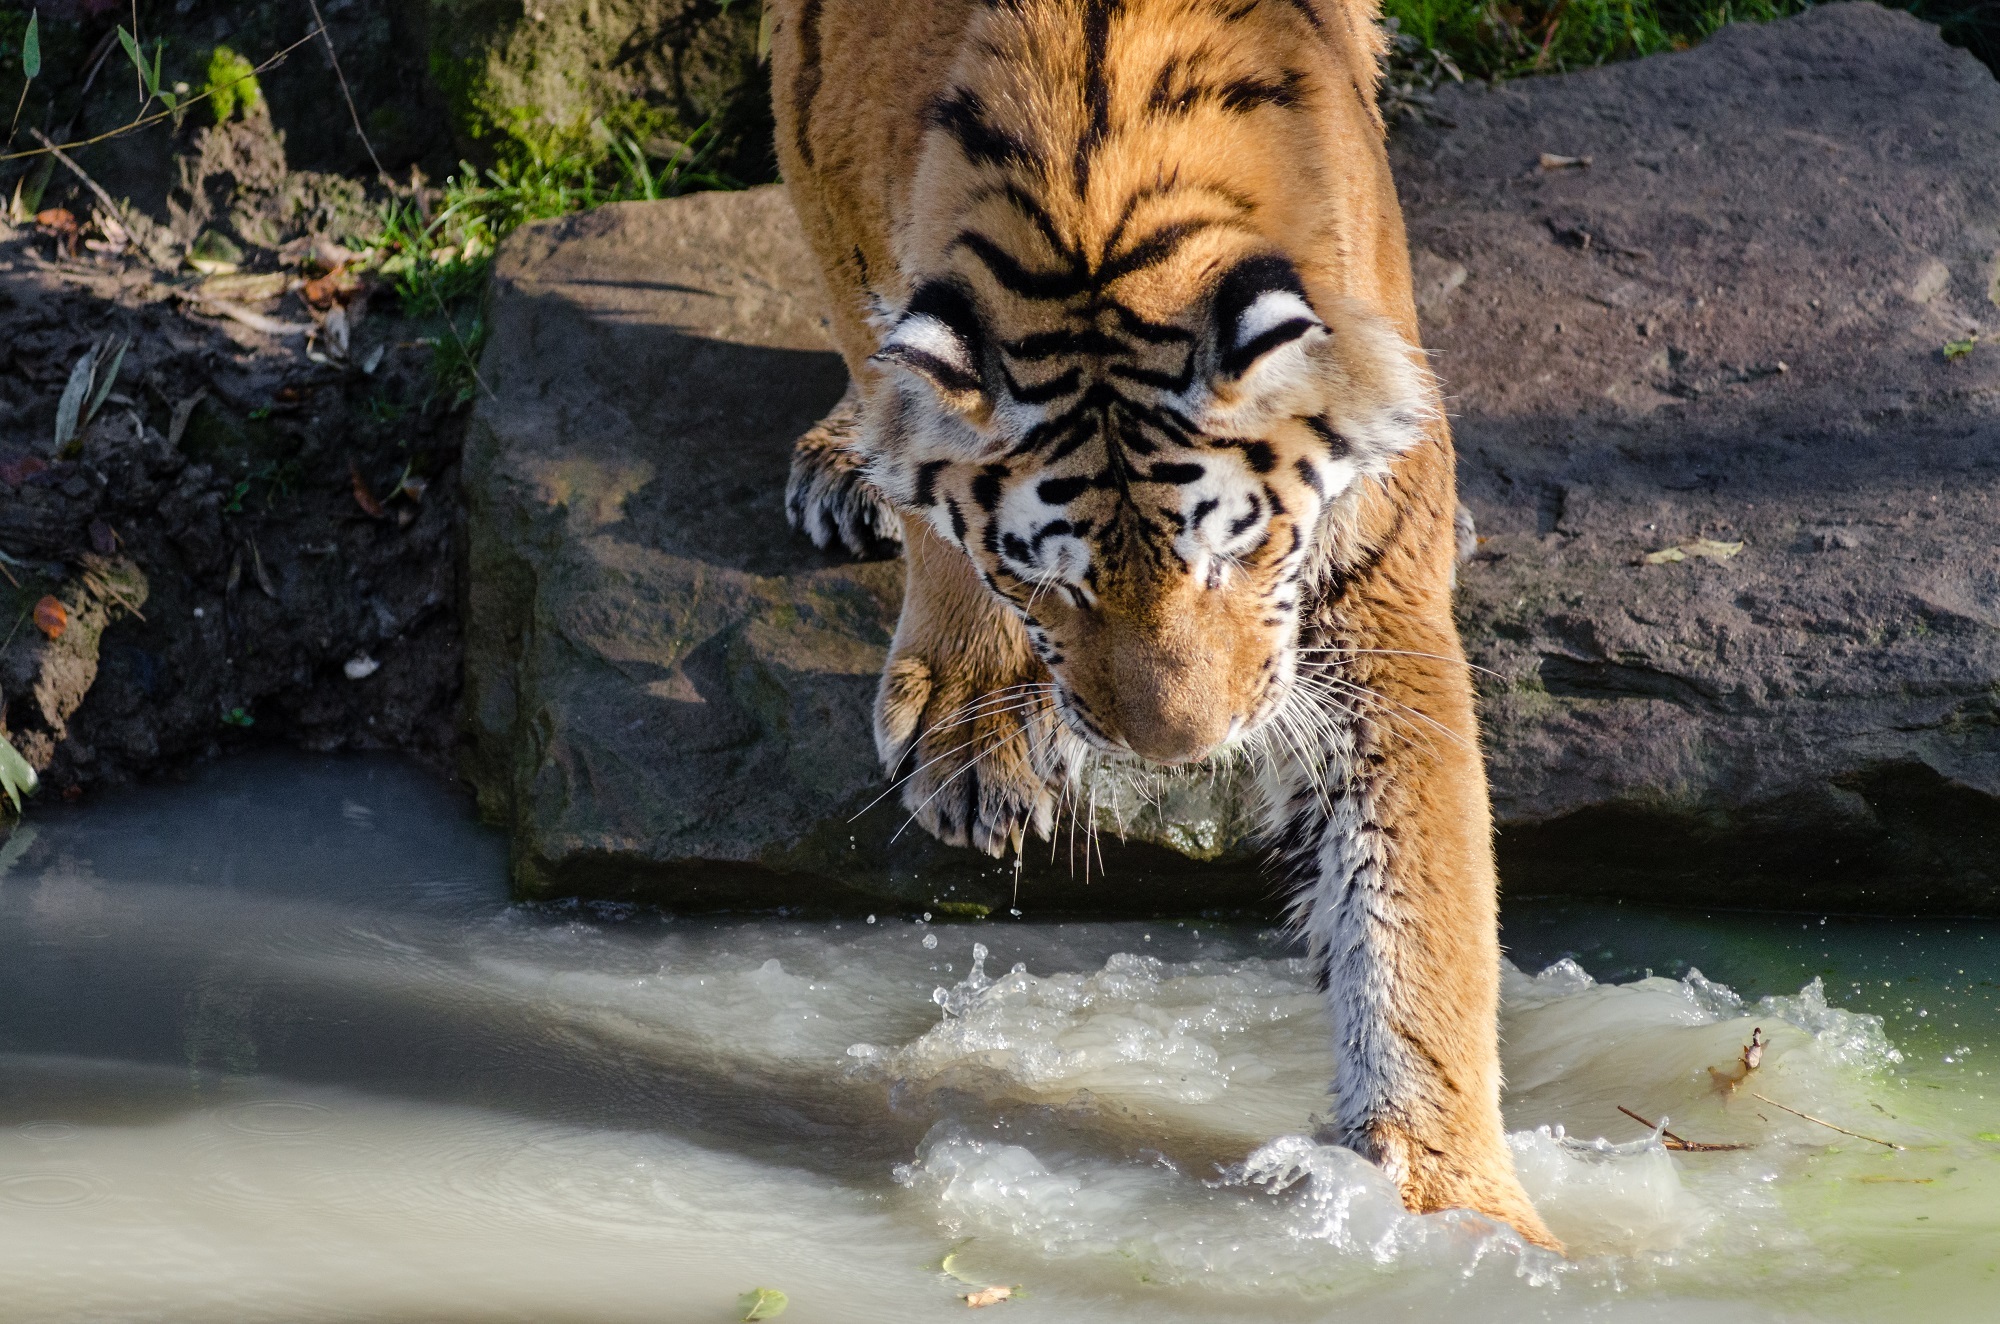
water, nature, pool, wildlife, zoo, fur, portrait, feline, mammal, predator, playing, fauna, big cat, tiger, head, big cats, cat like mammal